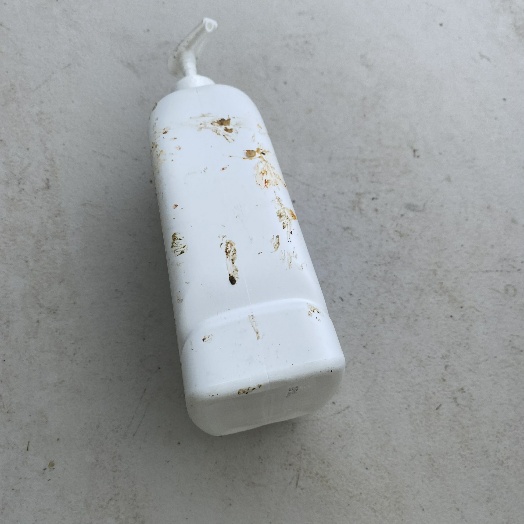
Label: Plastic